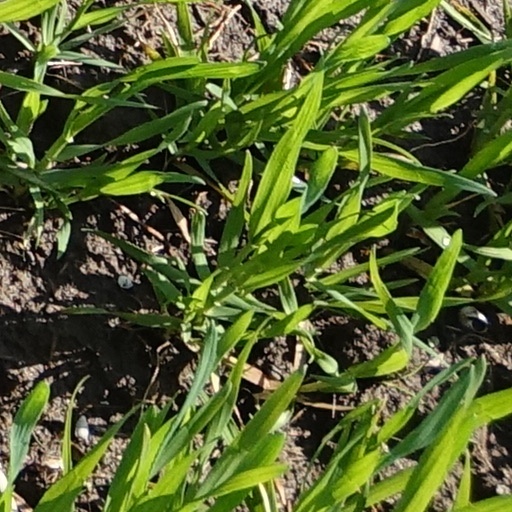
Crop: wheat